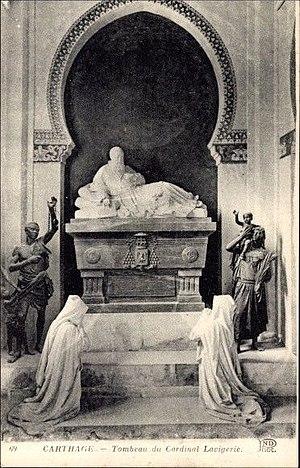
Tombeau du cardinal Lavigerie à Carthage. Ses restes ont été transférés à Rome en 1964 après l'indépendance de la Tunisie et la désacralisation de la cathédrale.
Charles Martial Lavigerie, qui signe parfois Charles Allemand-Lavigerie, né le 31 octobre 1825 à Huire, en Saint-Esprit et mort le 26 novembre 1892 à Alger, est un prélat français.